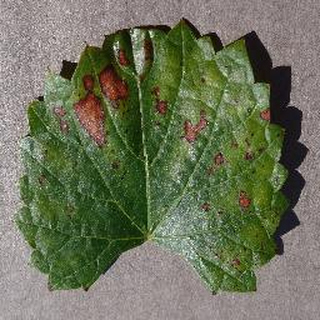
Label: grape_esca_black_measles